William Dinwiddie

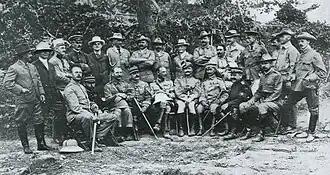
Western military attachés and war correspondents with the Japanese forces after the Battle of Shaho (1904): 1. Robert Collins; 2. David Fraser; 3. Capt. Francois Dhani; 4. Capt. James Jardine; 5. Frederick McKenzie; 6. Edward Knight; 7. Charles Victor-Thomas; 8. Oscar Davis; 9. William Maxwell; 10. Robert MacHugh; 11. William Dinwiddie; 12. Frederick Palmer; 13. Capt. Berkeley Vincent; 14. John Bass; 15. Martin Donohoe; 16. Capt. ____;　17. Capt. Carl von Hoffman; 18. ____; 19. ____; 20. ____; 21. Gen. Sir Ian Hamilton; 22. ____; 23. ____; 24. ____; 25. ____.

Dinwiddie was a journalist and a war photographer for "Harper's Weekly" during the Spanish–American War, assigned to report and photograph the American campaigns in Cuba and Puerto Rico.